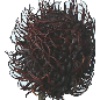
Label: Rambutan 1